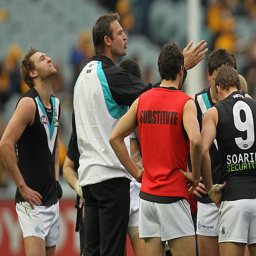
coach address his team at quarter time during the round match .